2020 Aegean Sea earthquake

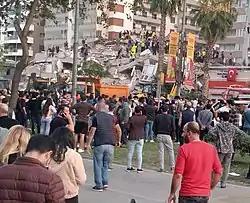
At least 36 died when the Riza Bey Apartment collapsed.

The earthquake was the result of normal faulting at a shallow crustal depth within the Aegean Sea plate in the eastern Aegean Sea, about north of the closest plate boundary, the Hellenic Trench, where the African plate moves north at a rate of approximately /yr with respect to the Eurasian plate. Due to its geological setting away from a plate boundary, it is considered an intraplate earthquake. A focal mechanism analysis indicated that the earthquake occurred on a moderately dipping normal fault striking either eastward or westward. This mechanism indicates north–south oriented extension that is common in the Aegean Sea. The United States Geological Survey stated that normal faulting events of this size typically have a fault area of x .